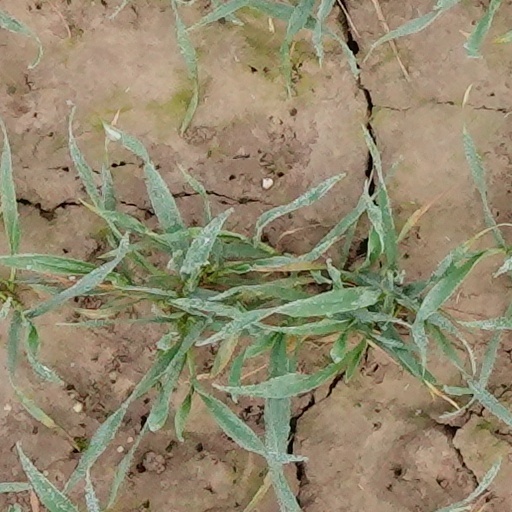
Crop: wheat